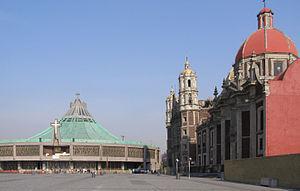
A gauche la basilique moderne, à droite le couvent des Capucins, au centre l'ancienne basilique Notre-Dame de Guadaloupe, qui penche de près de 3° à cause du terrain spongieux sur lequel elle est construite - Mexico-city (Mexique)